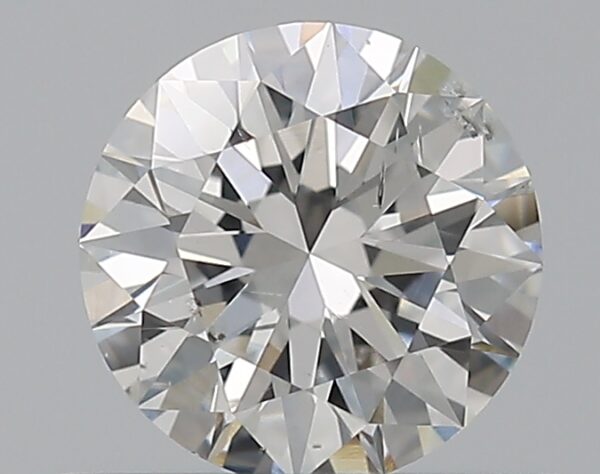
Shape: round
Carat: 0.5
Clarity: SI2
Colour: F
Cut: EX
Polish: EX
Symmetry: EX
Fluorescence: N
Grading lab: GIA
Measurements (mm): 5.15 x 5.17 x 3.13